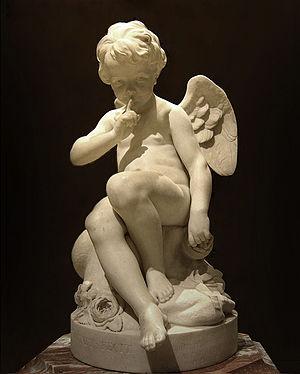
L'Amour menaçant. Marbre, commande de Madame de Pompadour, exposé au Salon de 1757. Arrière-plan retouché. Русский: Грозящий Амур. Мрамор. Работа выполнена по заказу мадам Помпадур. Экспонировалась в Салоне 1757 г.
Étienne Maurice Falconet, né le 1ᵉʳ décembre 1716 à Paris, où il est mort le 24 janvier 1791, est un sculpteur français.